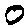
Label: 0